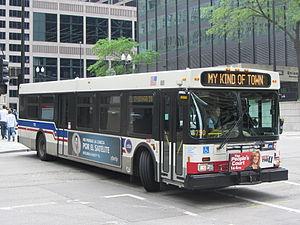
La Chicago Transit Authority, connue sous l'acronyme CTA, est l'opérateur des transports publics de la ville de Chicago. Elle est la seconde entreprise du genre aux États-Unis et la quatrième en Amérique du Nord. La CTA offre des lignes de bus et de métro à travers la ville de Chicago et à destination de 40 communes de sa proche banlieue ainsi que la desserte des aéroports de Midway et O'Hare. La CTA emploie près de 12 000 personnes et son directeur actuel est Dorval L. Carter. Son siège est situé au 567 West Lake Street, dans le secteur du Loop à Chicago. Son slogan est Take It Everywhere.